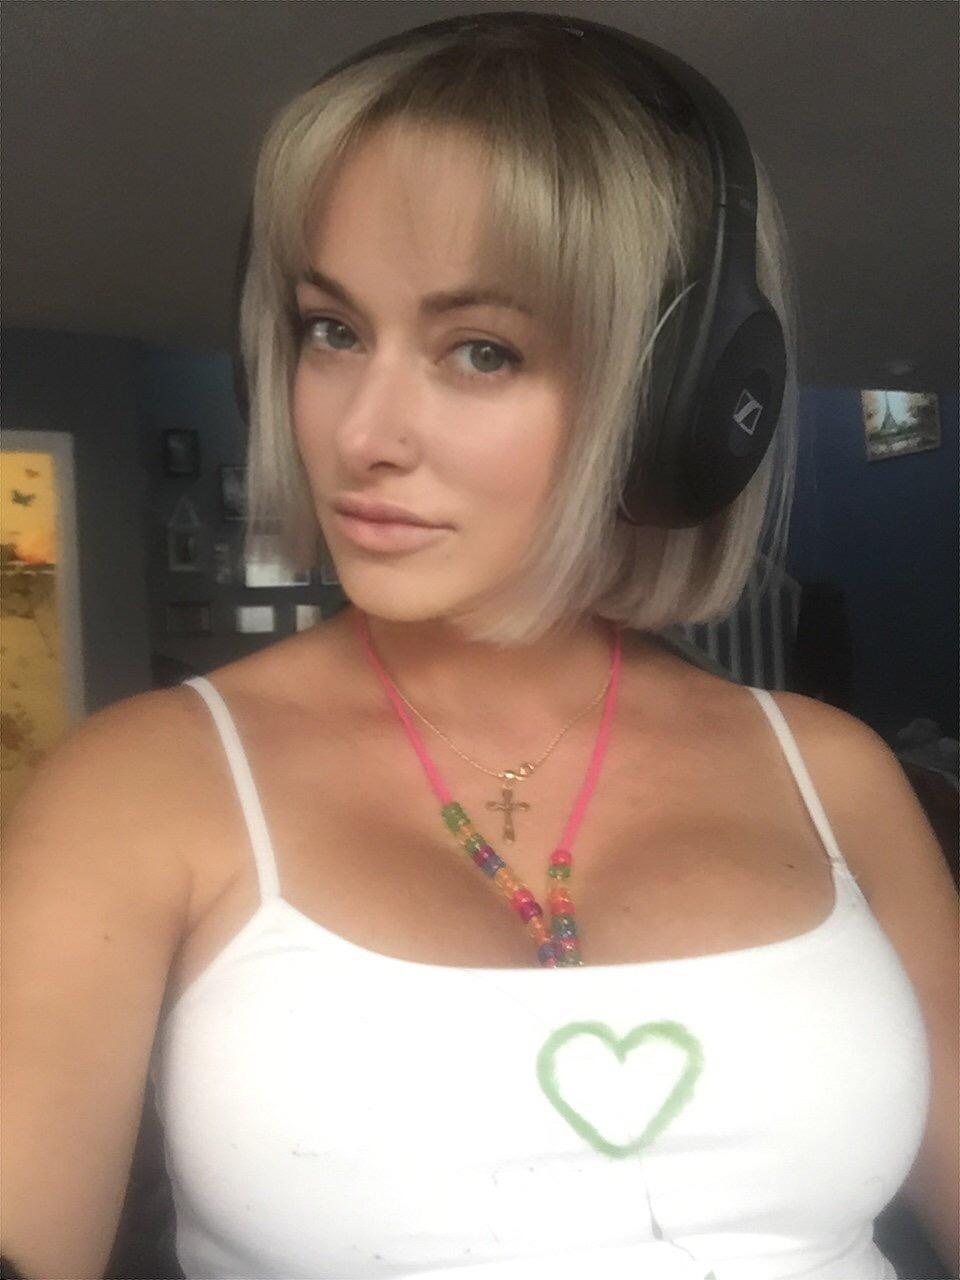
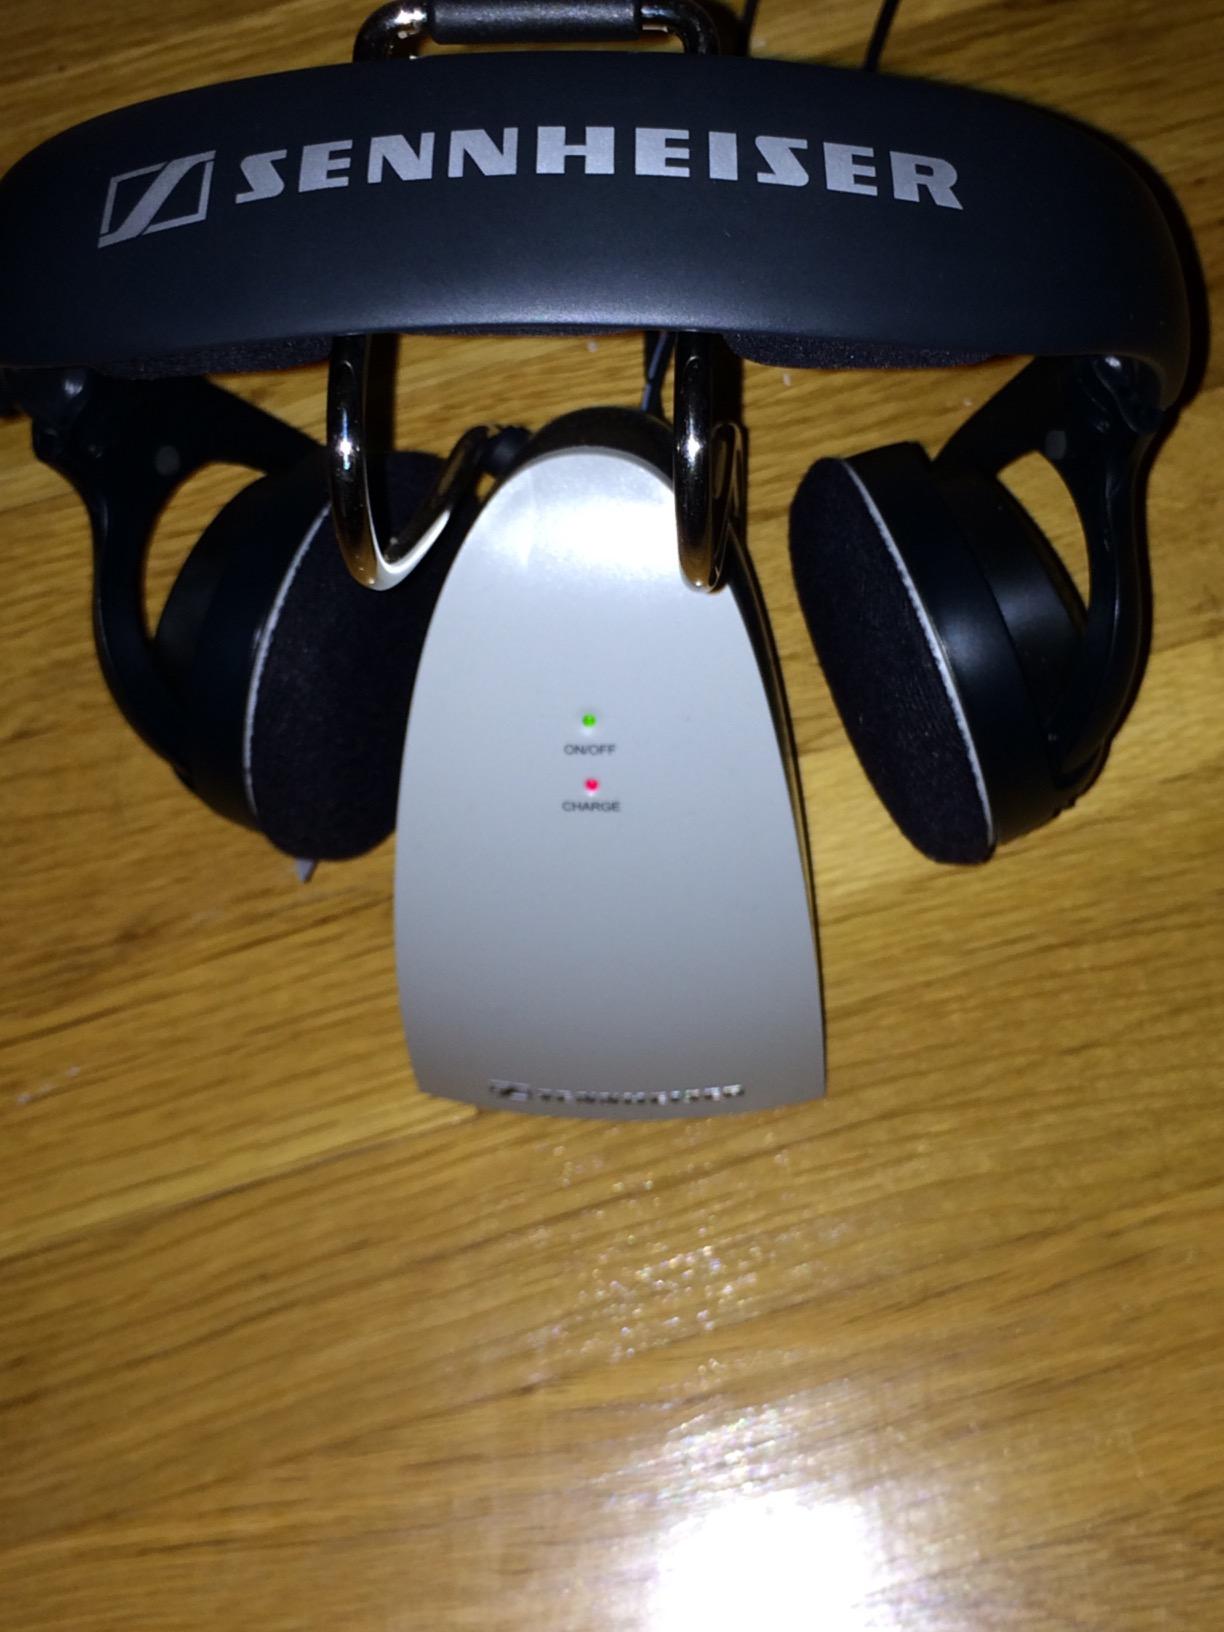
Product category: headphones
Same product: yes